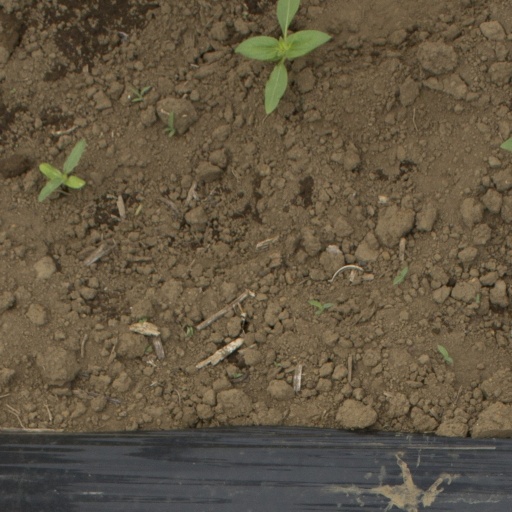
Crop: Jerusalem artichoke